Craig Bohl

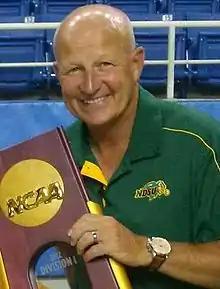
Bohl holding one of his FCS National Championship trophies in 2013

Craig Philip Bohl (born July 27, 1958) is an American retired college football coach and former player. Prior to announcing his retirement from coaching at the conclusion of the 2023 football season, he was the head football coach at the University of Wyoming for 10 seasons. Before being hired in Laramie, he was the head coach at North Dakota State University in Fargo from 2003 to 2013, where he led the Bison to three consecutive NCAA Division I Football Championships in his final three seasons.